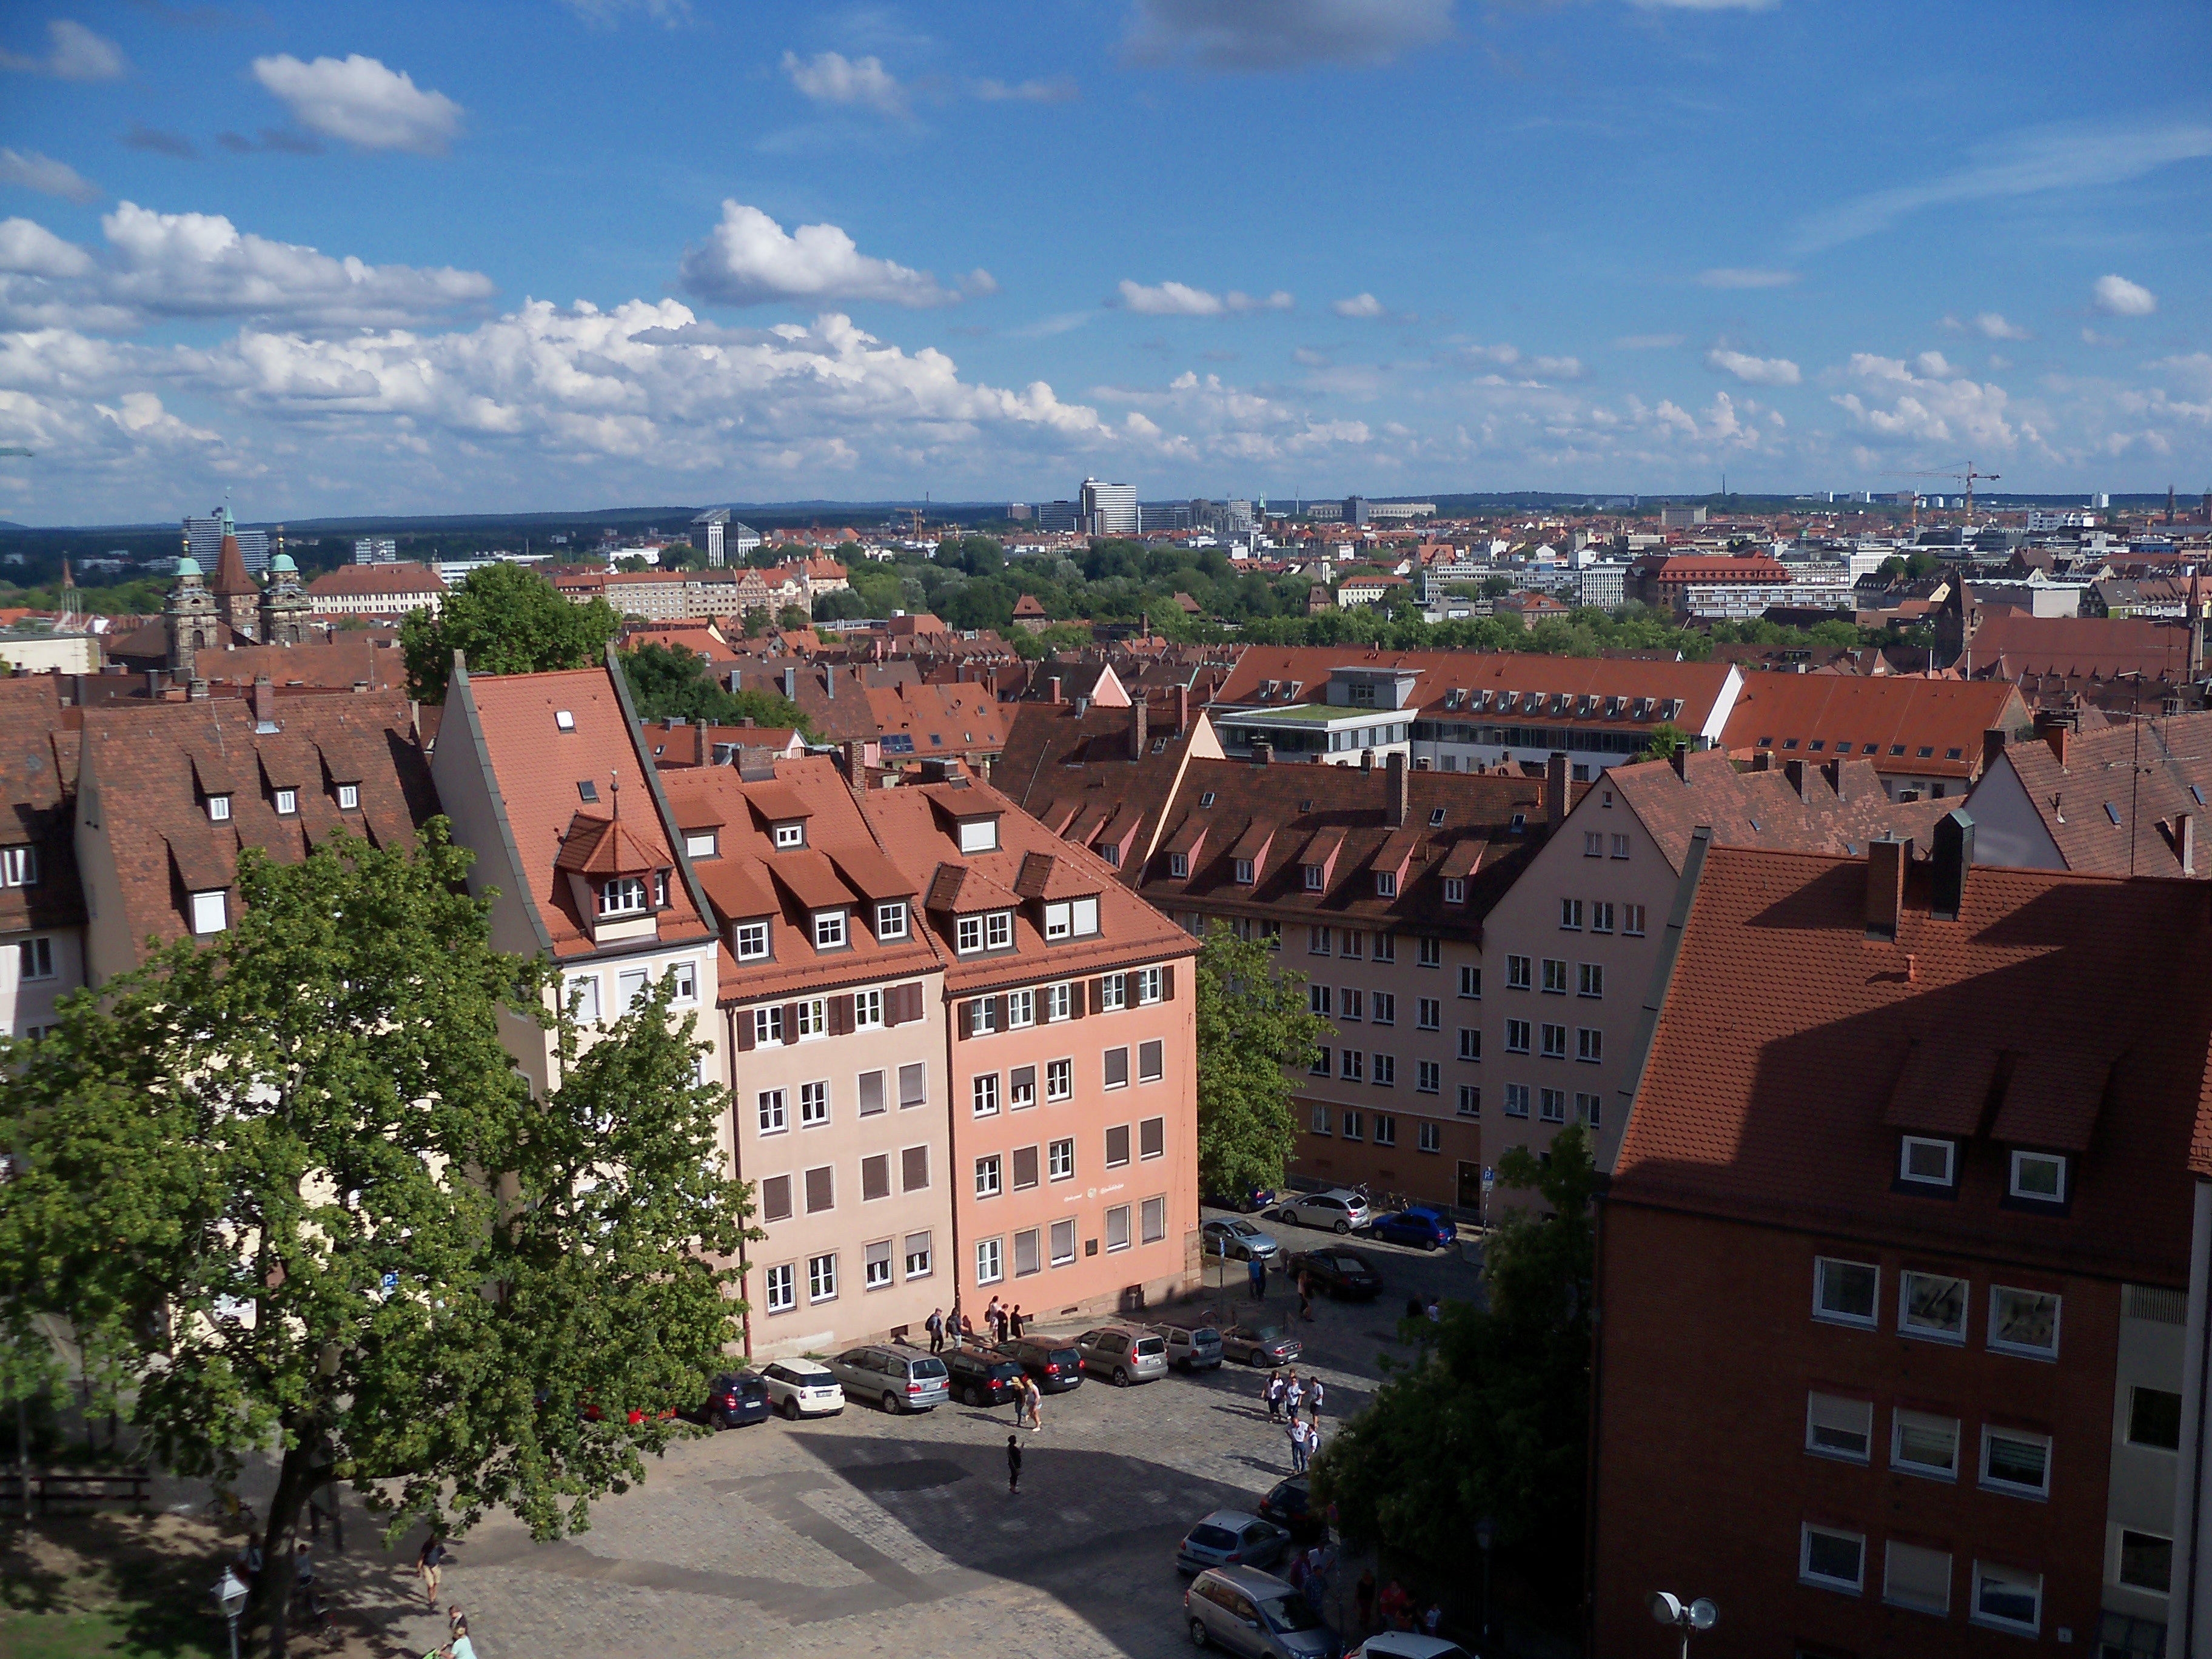
skyline, town, city, cityscape, panorama, downtown, city view, homes, town square, nuremberg, neighbourhood, aerial photography, urban area, residential area, human settlement